Naumburg Cathedral and the High Medieval Cultural Landscape of the Rivers Saale and Unstrut

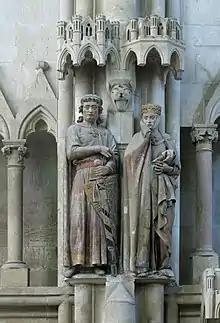
Founder figures Ekkehard und Uta

One founder couple, Ekkehard II, Margrave of Meissen, with his wife Uta von Ballenstedt, stands in the north. Margravess Uta is presented like a queen with a fleur-de-lis crown. The sculpture of Uta has experienced an unparalleled cult, due considerably to photographs taken by the Naumburger photographer Walter Hege in the 1920s. Umberto Eco wrote in his "History of Beauty" that from all women of art history, the one he would like most have dinner with was in first place, ahead of all others, Uta von Naumburg. The founder figure of Uta also found her way in the UFA motion pictures and as the Queen of Disney's "Snow White", causing a huge wave of enthusiasm for this icon of gothic art.